Great Southern Comet of 1887

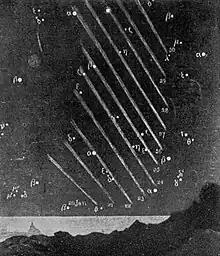
Observations of the tail of C/1887 B1, "Knowledge", Nov. 1887

The Great Southern Comet of 1887, or C/1887 B1 using its International Astronomical Union (IAU) designation, was a bright comet seen from the Southern Hemisphere during January 1887. Later calculations indicated it to be part of the Kreutz Sungrazing group. It came to perihelion (closest approach to the center of the Sun) on 11 January 1877 at a distance of with a velocity of 606.1 km/s. Since the Sun has a radius of , the comet passed about from the surface of the Sun.